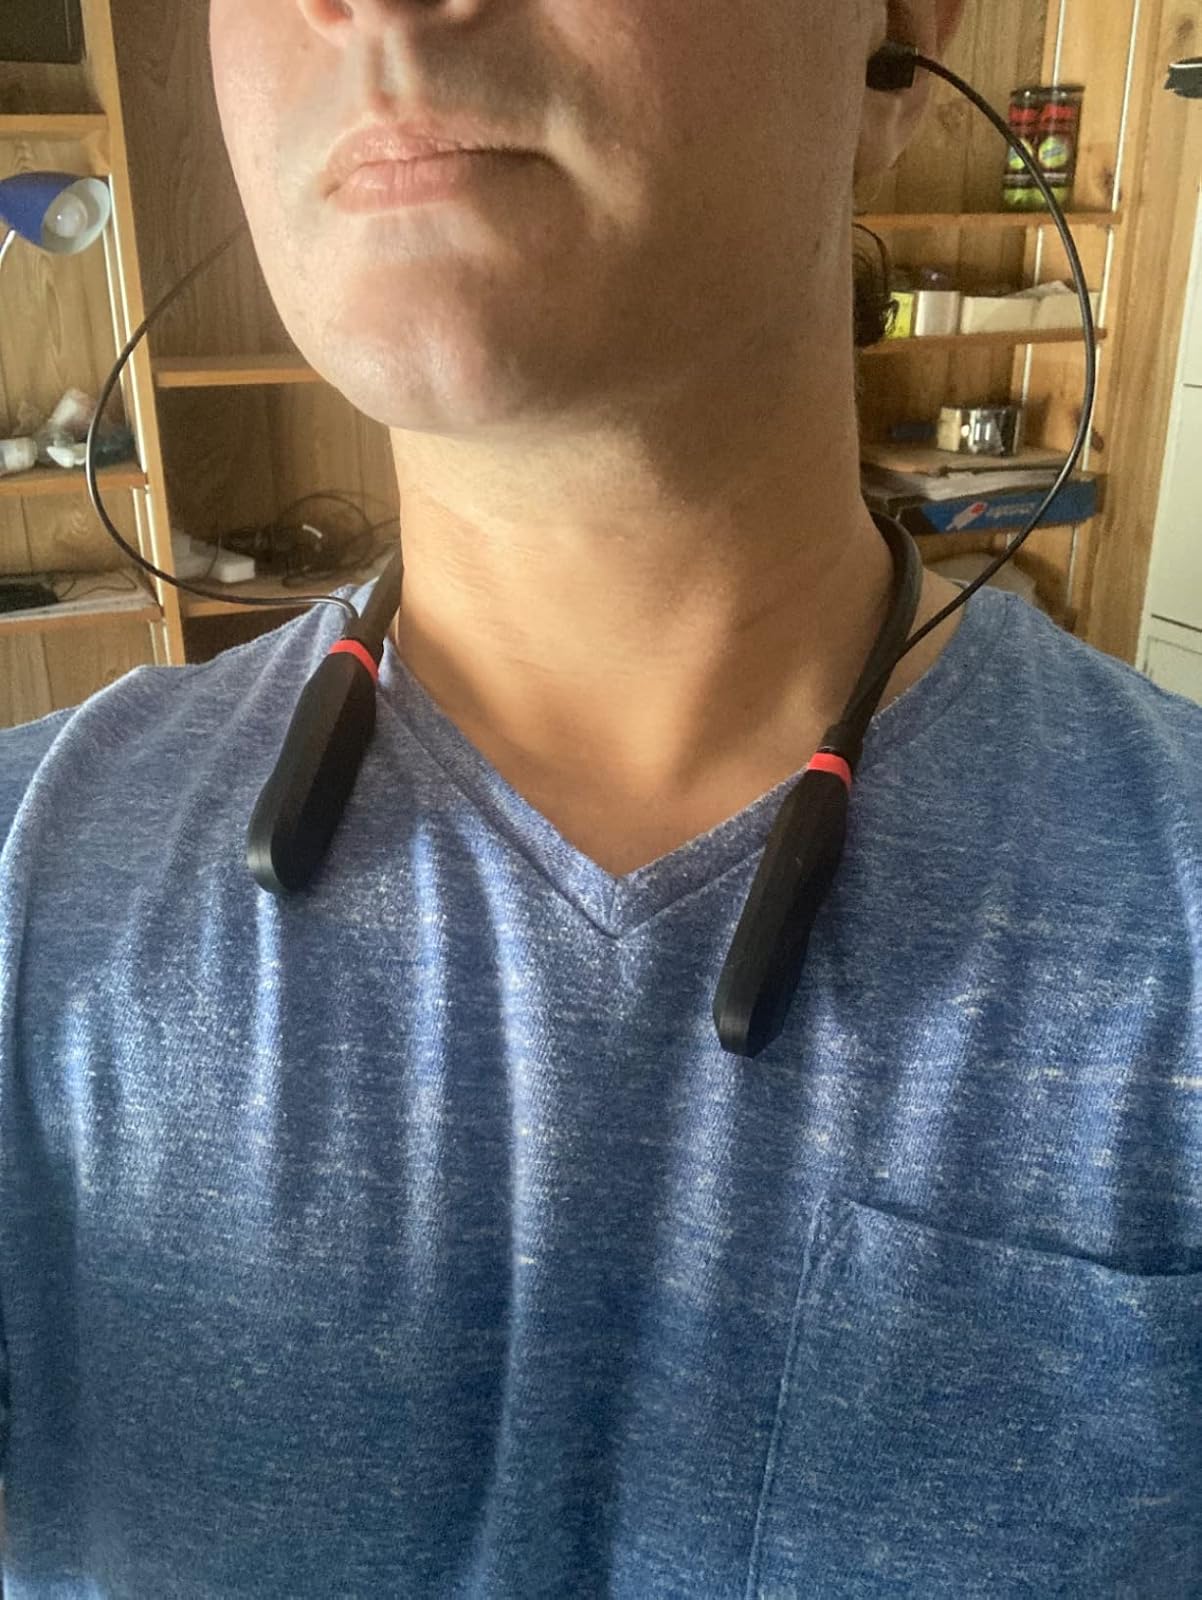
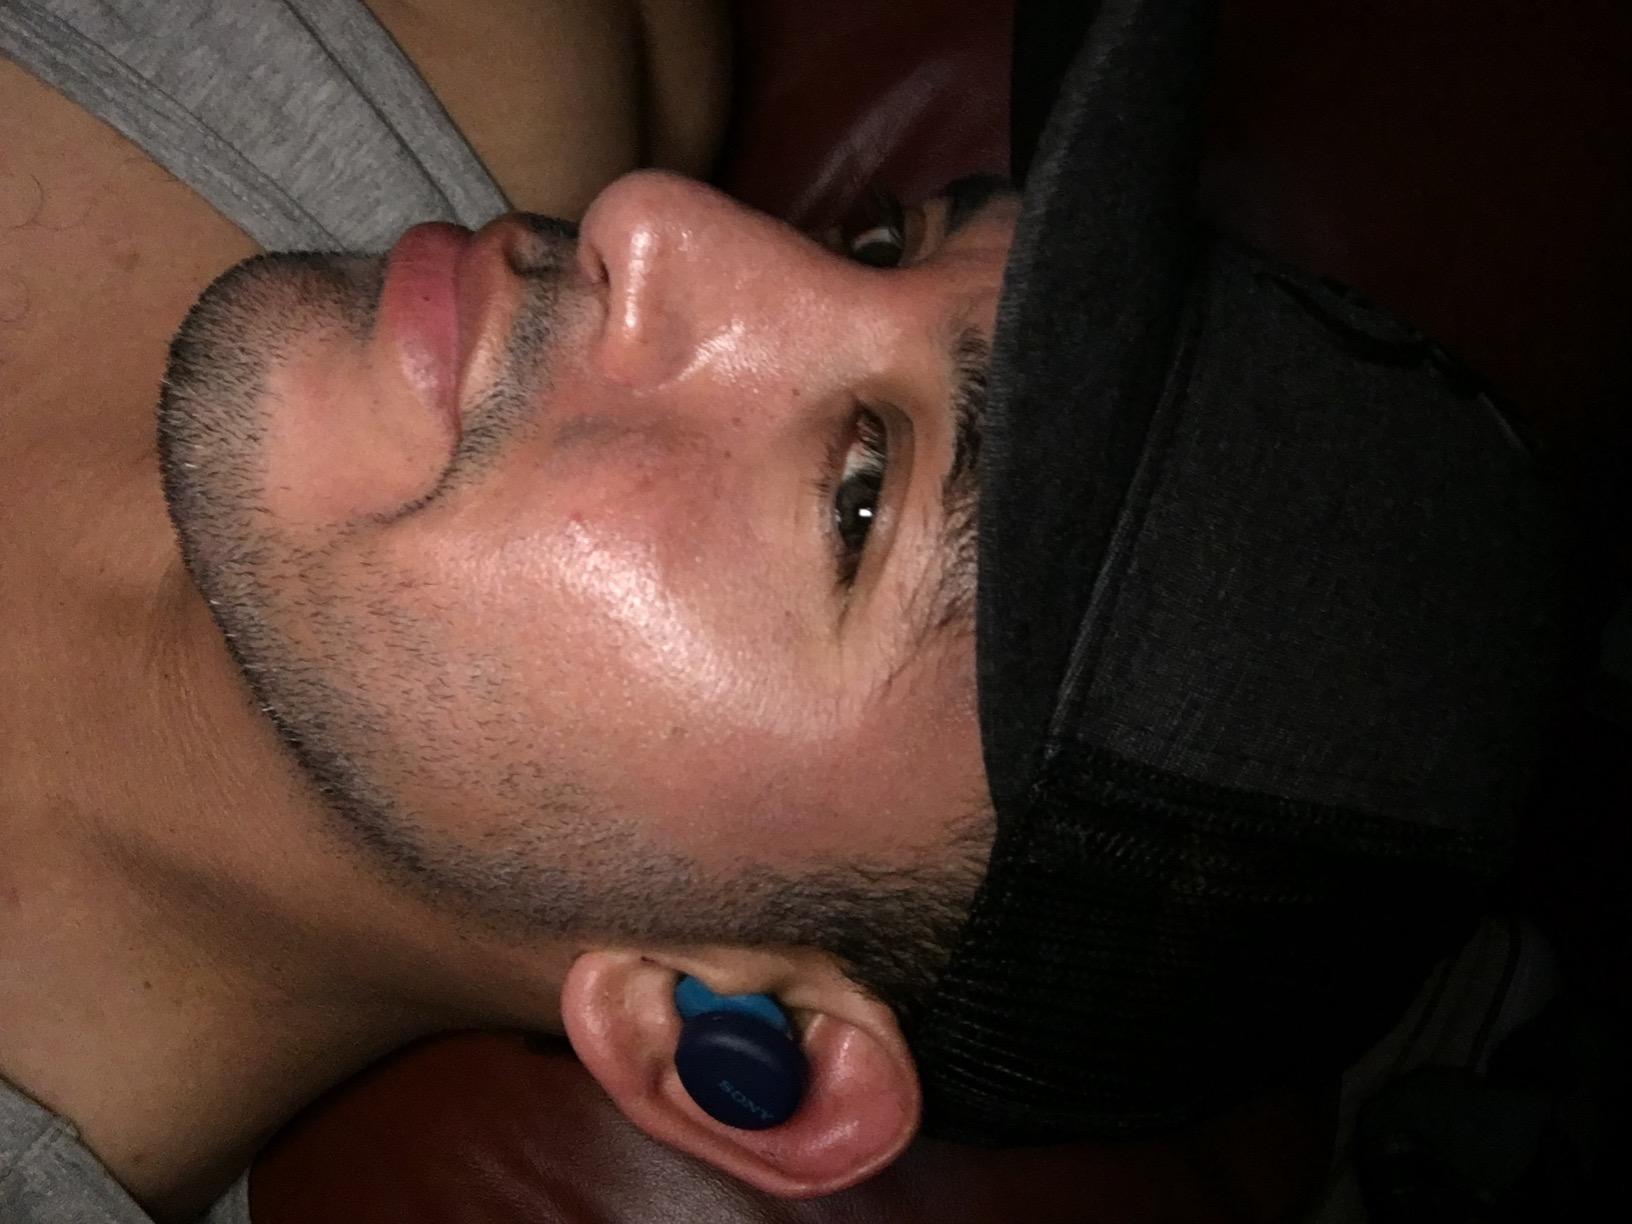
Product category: earbuds
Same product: no